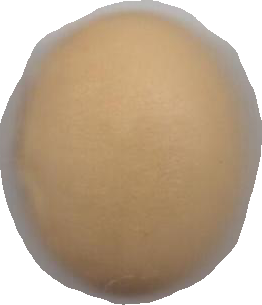
Variety: Dega